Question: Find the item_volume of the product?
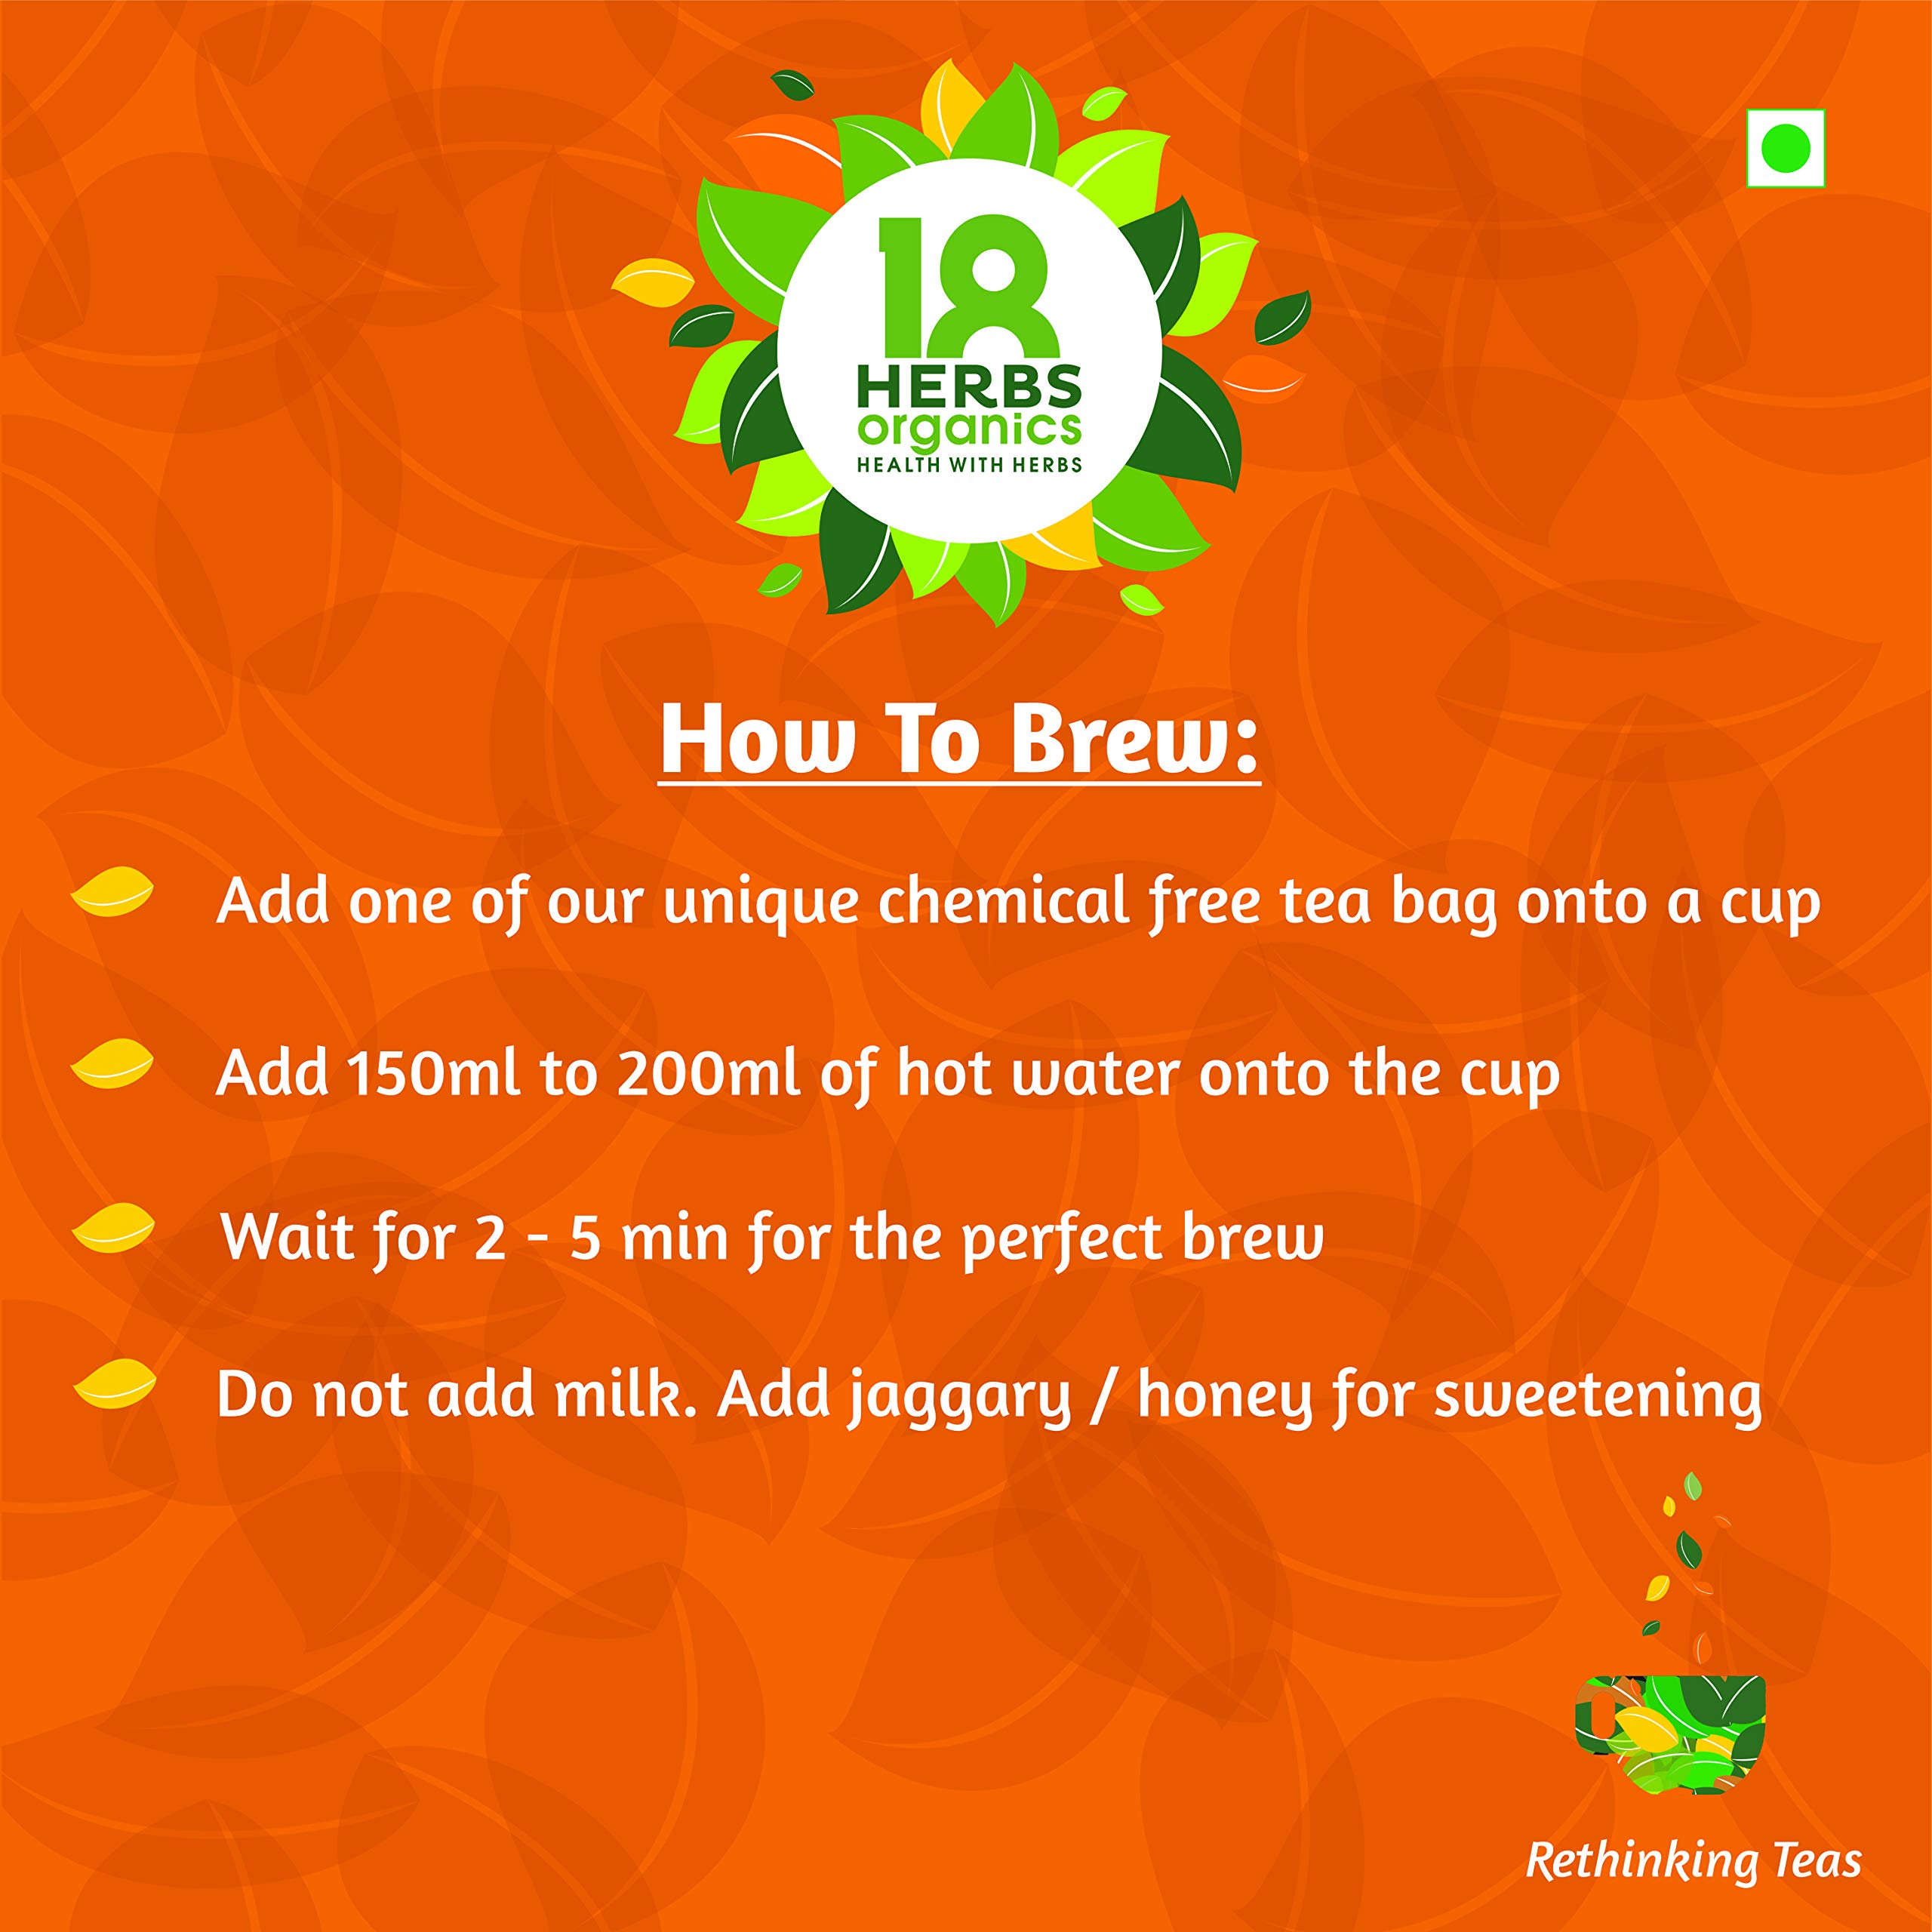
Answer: [150.0, 200.0] millilitre